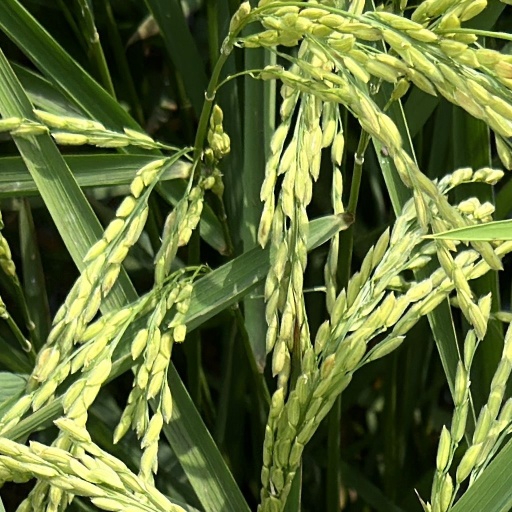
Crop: rice